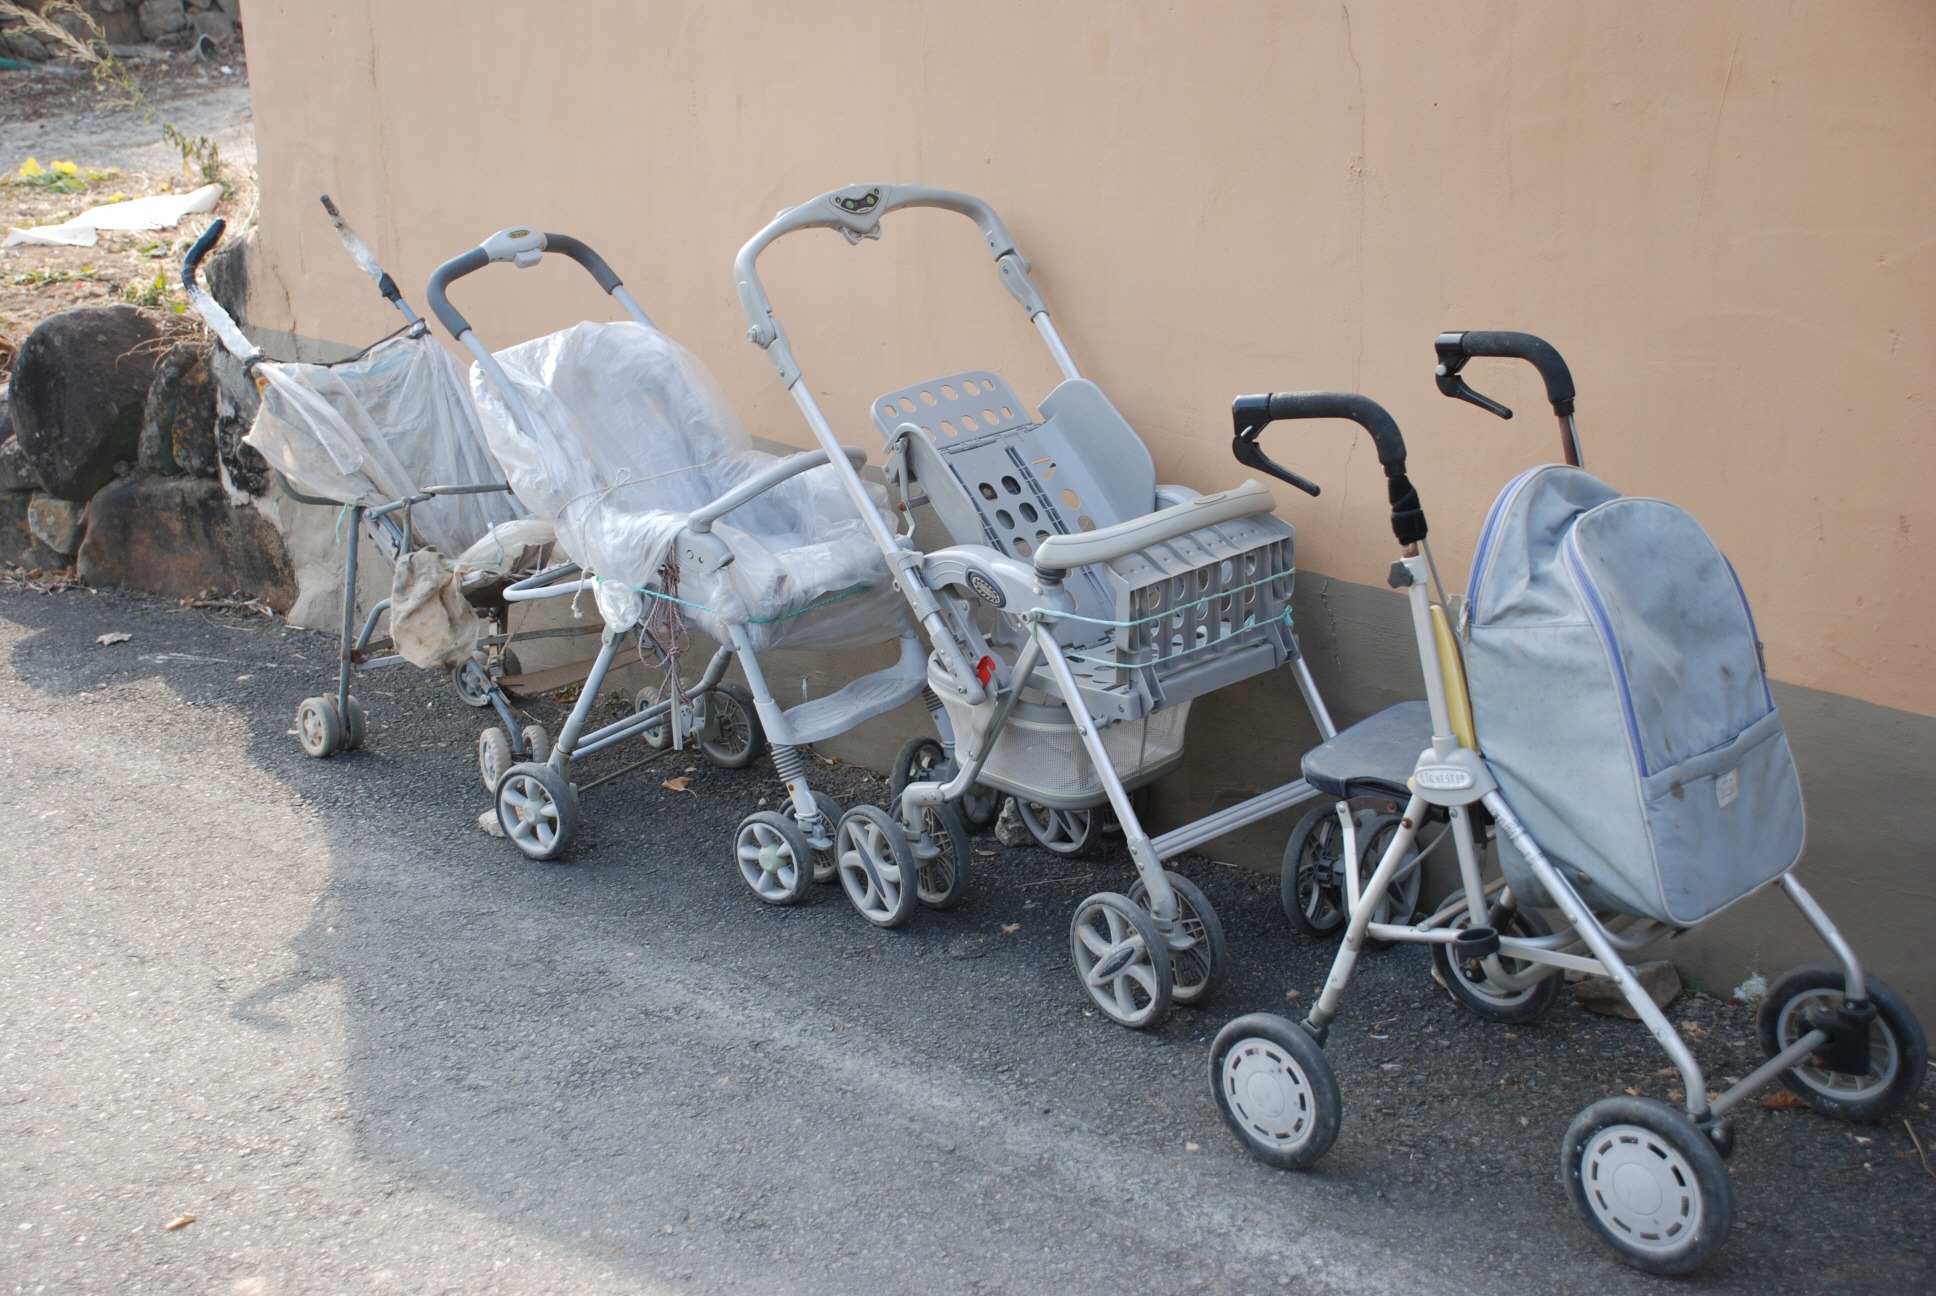
cart, parking, vehicle, product, carriage, baby carriage, baby products, granny is a commodity, tao auto